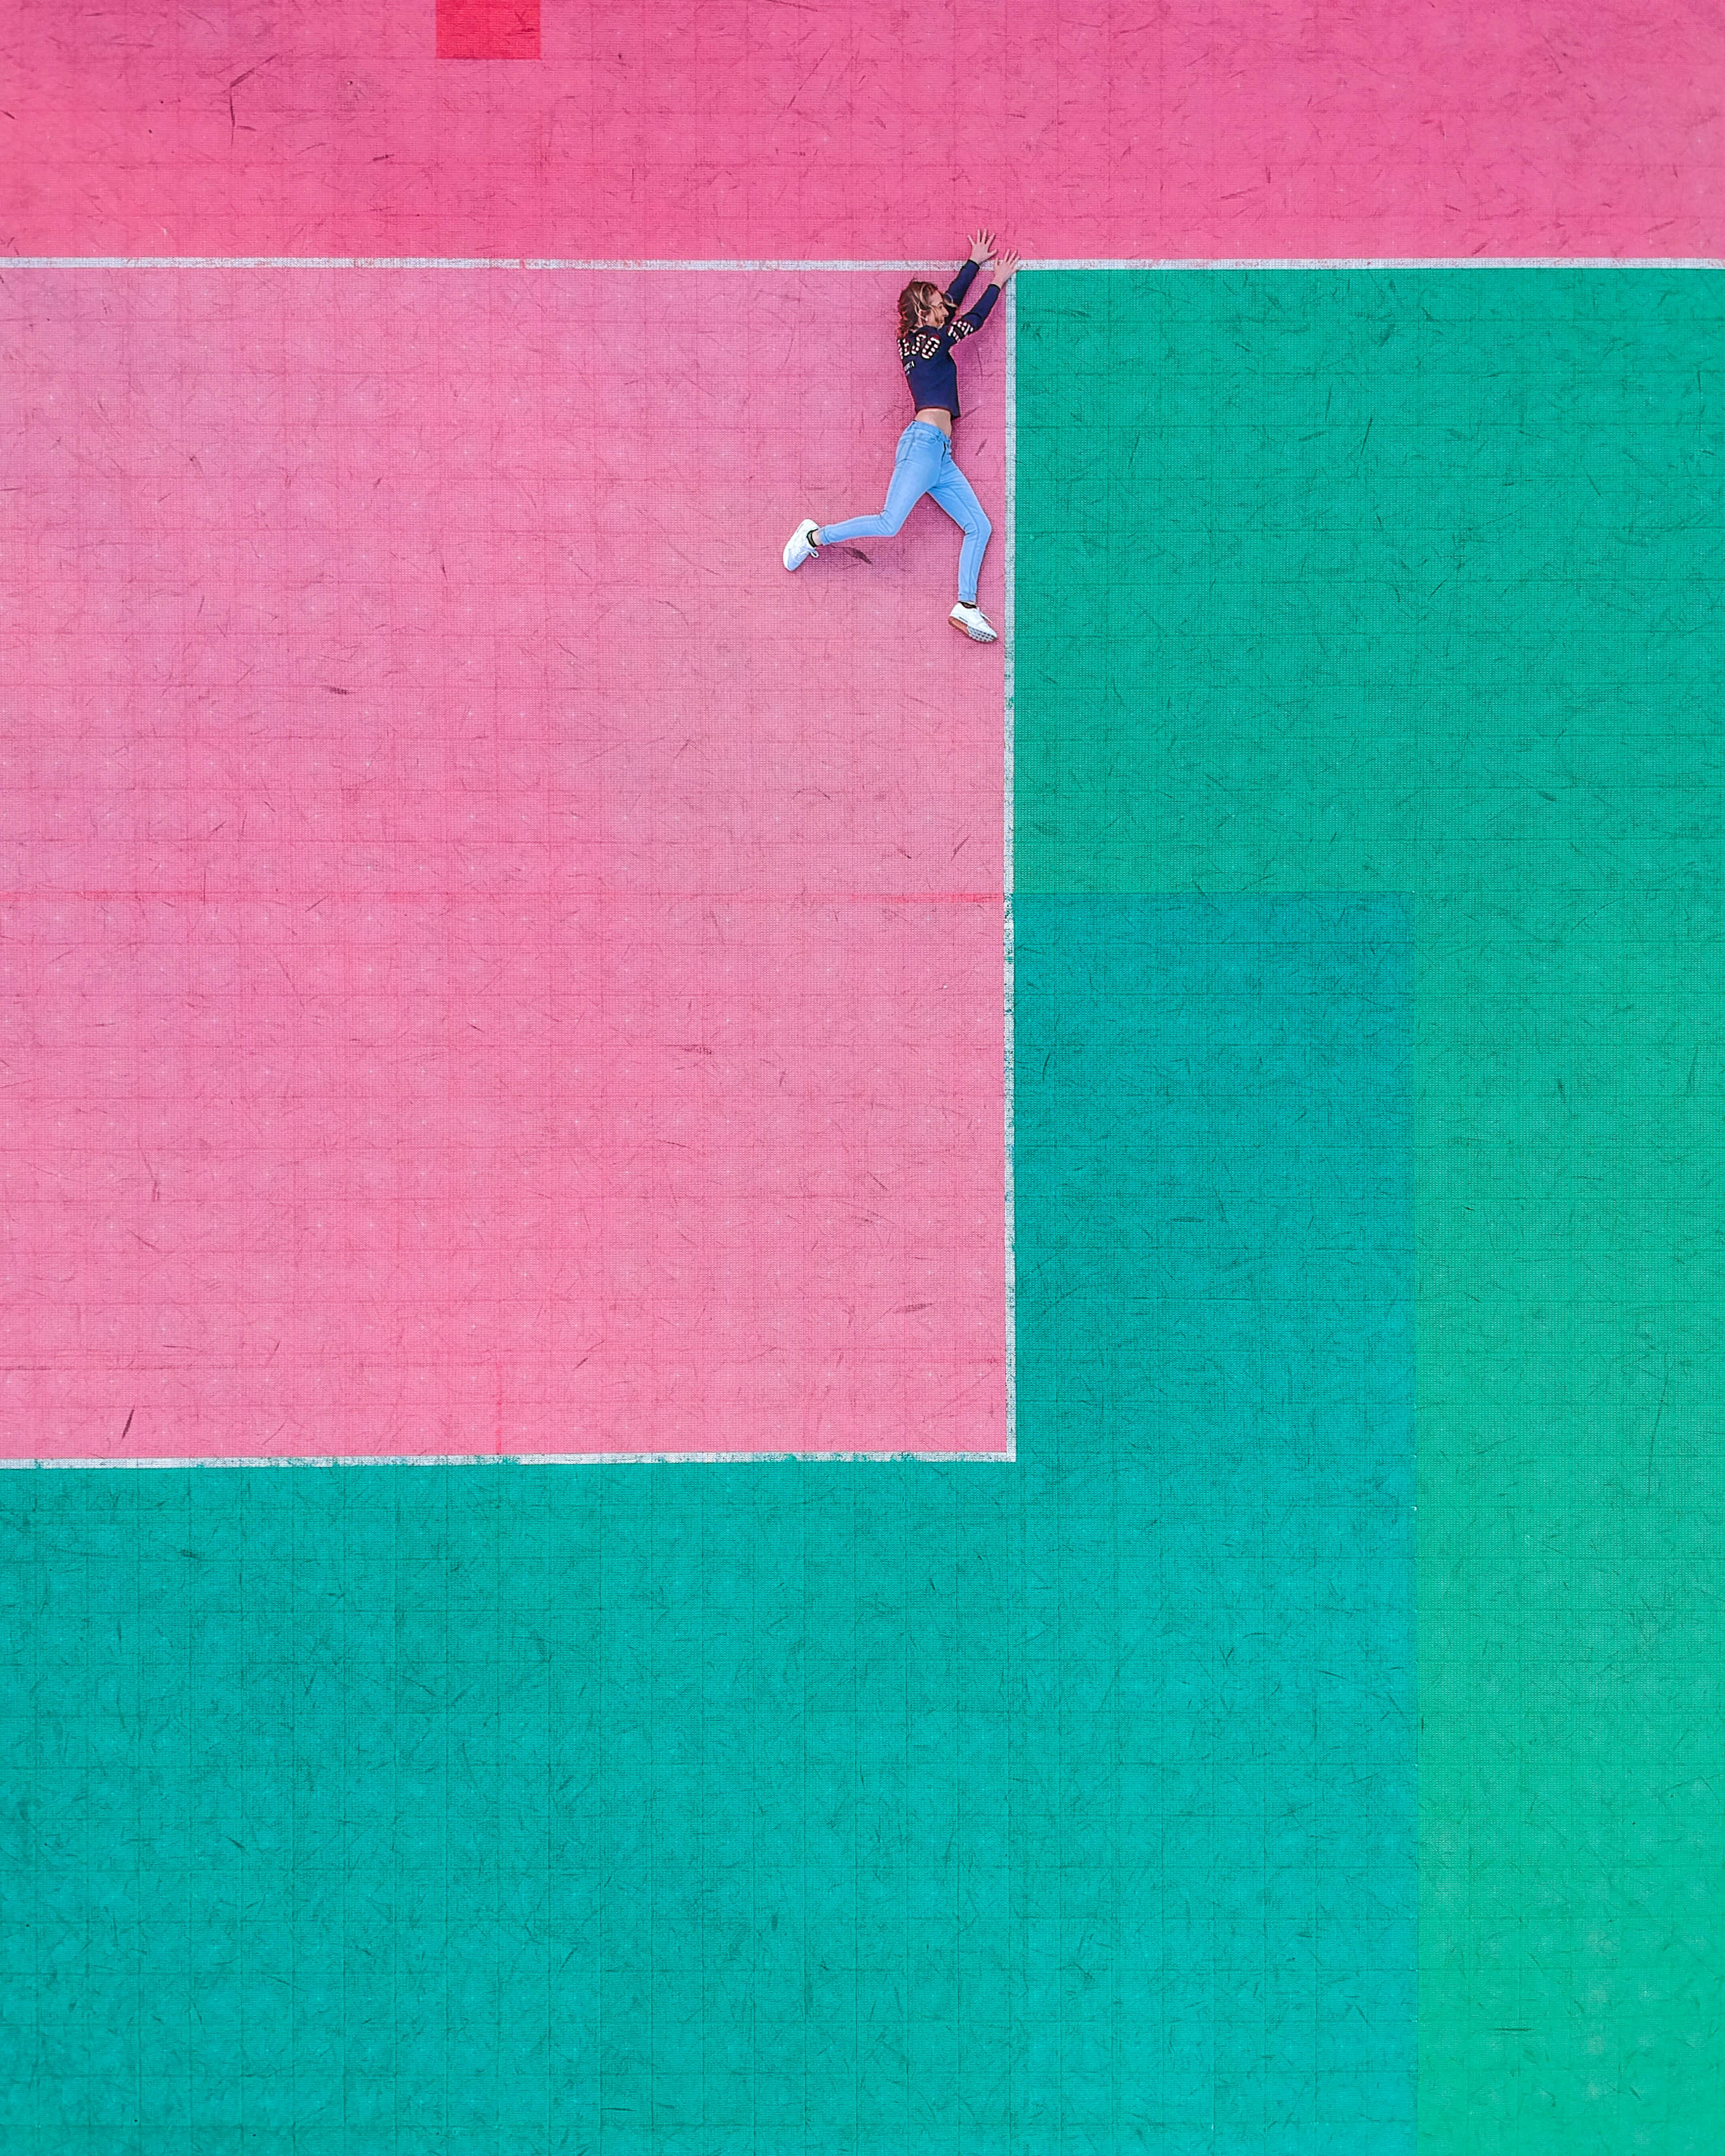
green, pink, blue, red, turquoise, teal, line, magenta, rectangle, sport venue